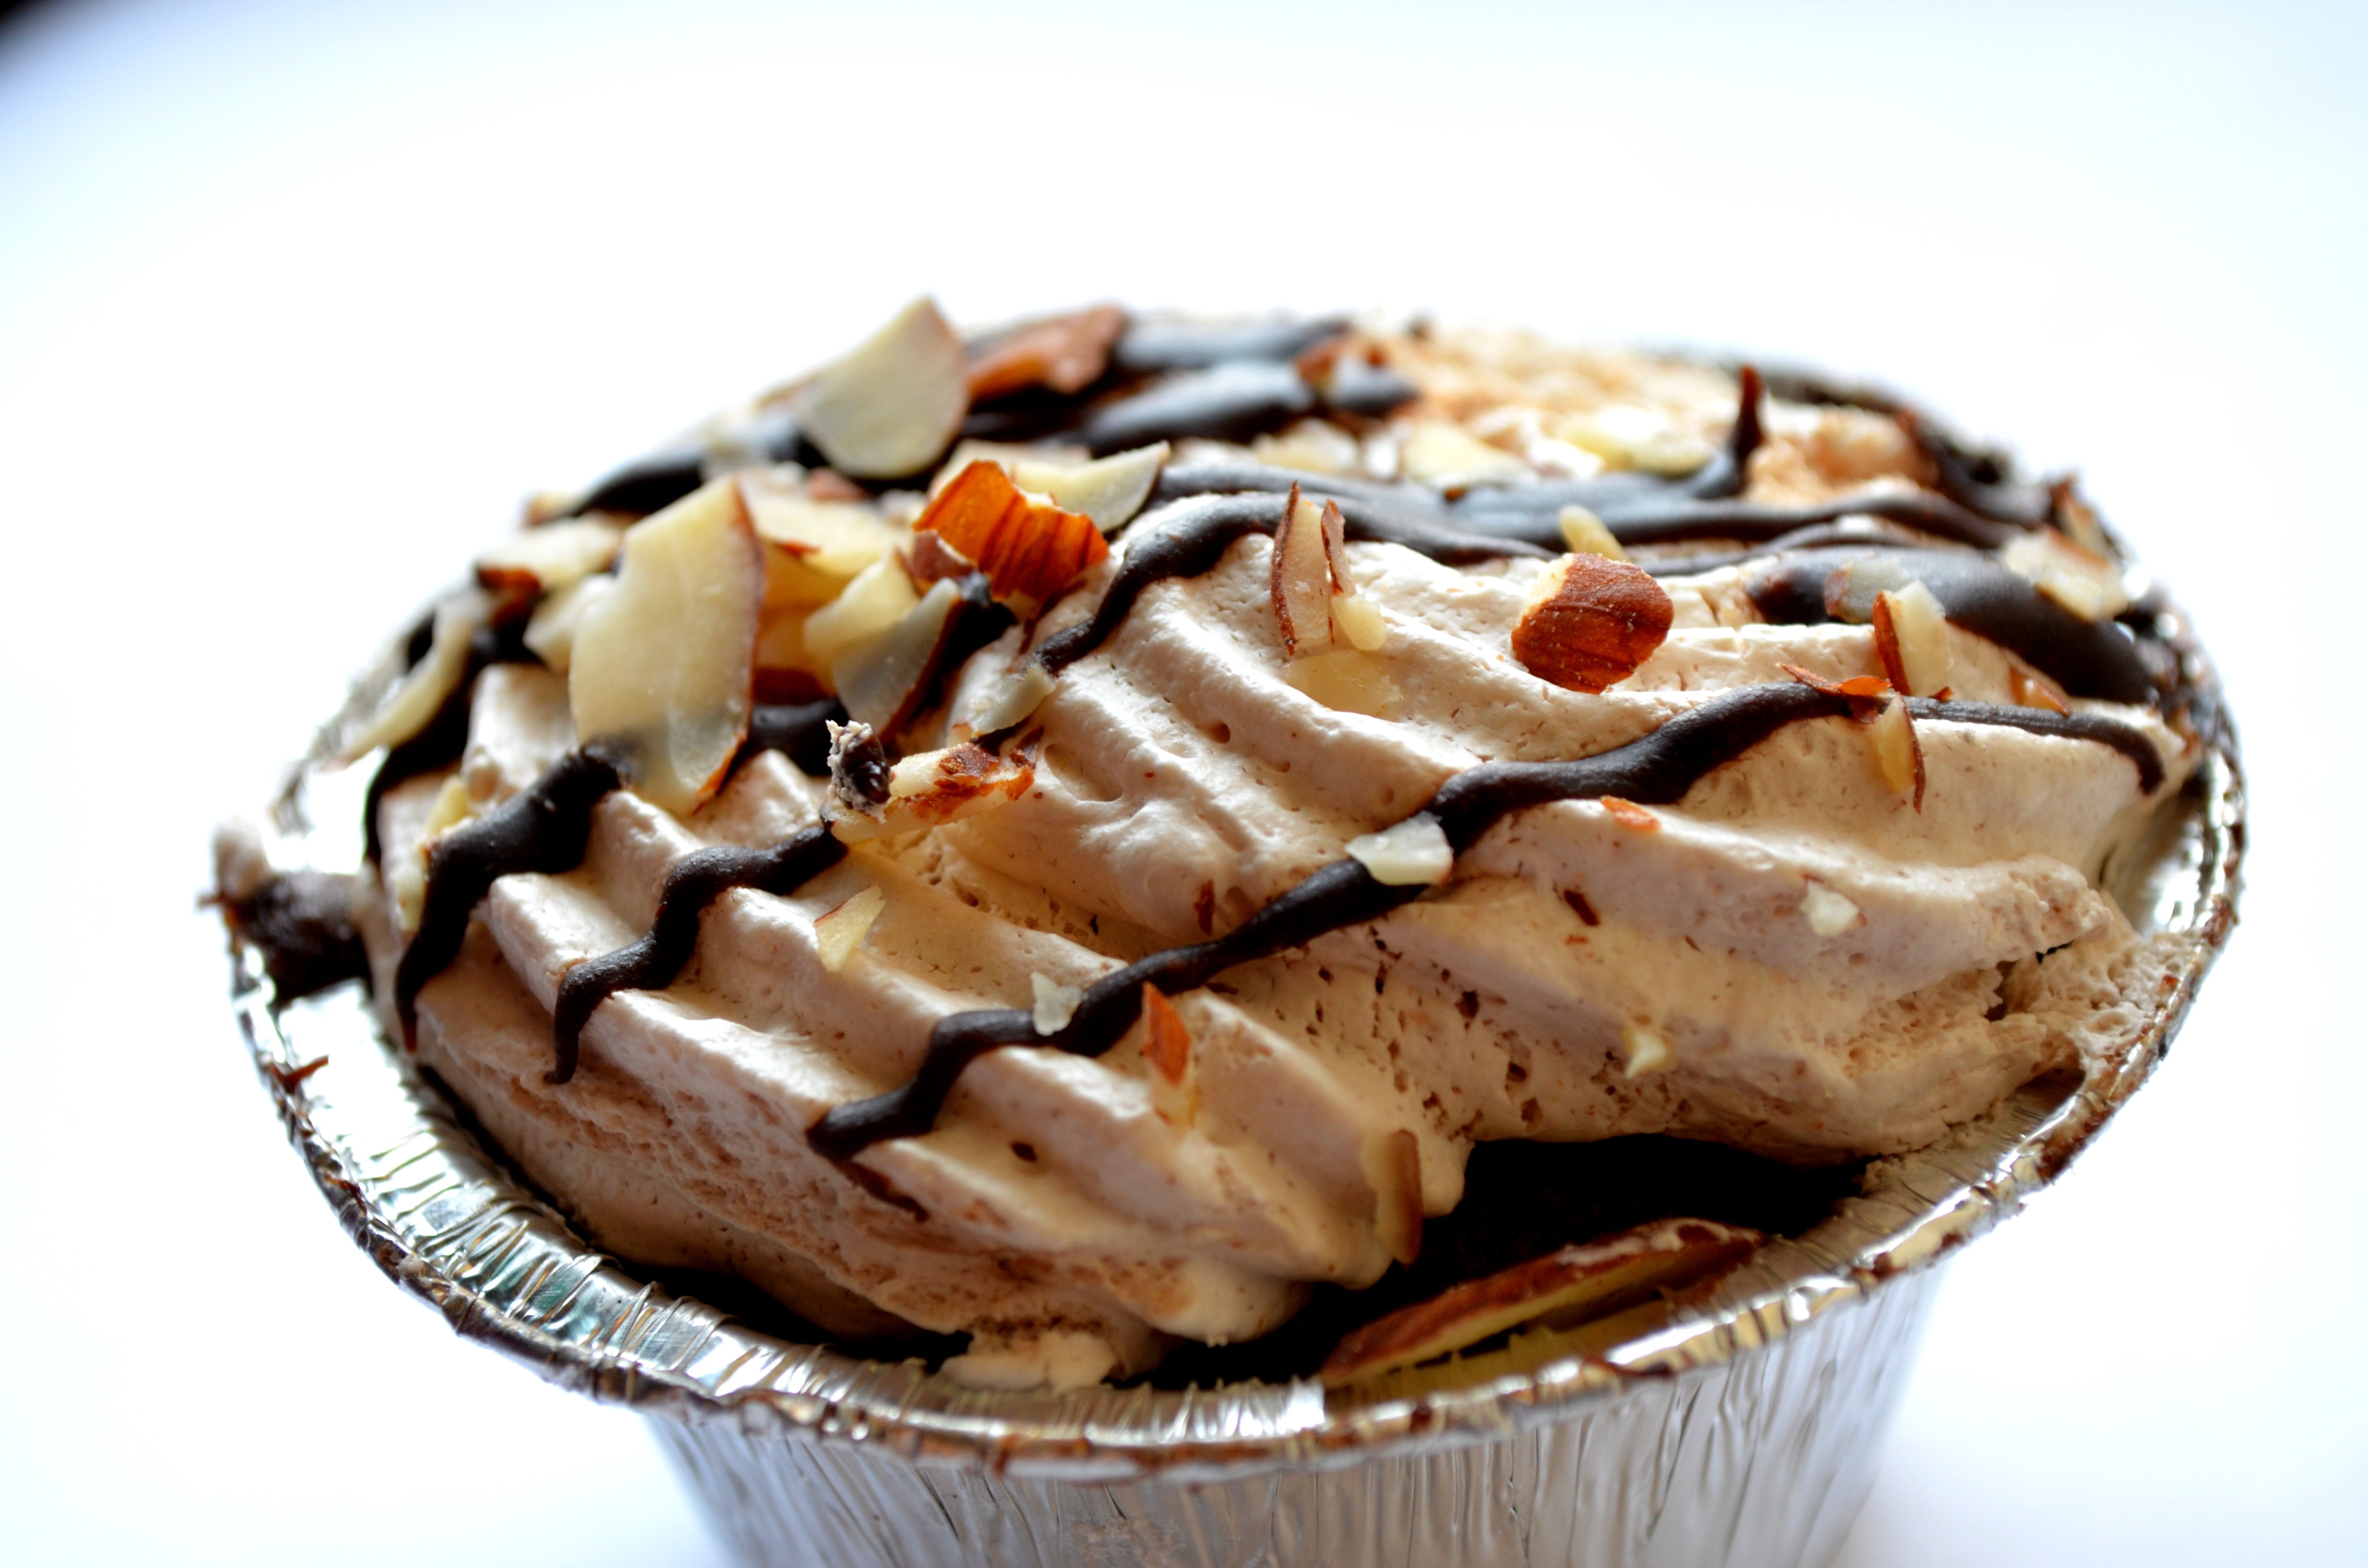
sweet, dish, food, produce, chocolate, cupcake, baking, snack, ice cream, dessert, cream, cake, pastry, bakery, baked, muffin, chocolate cake, coconut, party, candy, yummy, baked goods, flavor, chocolate ice cream, peanut butter cup